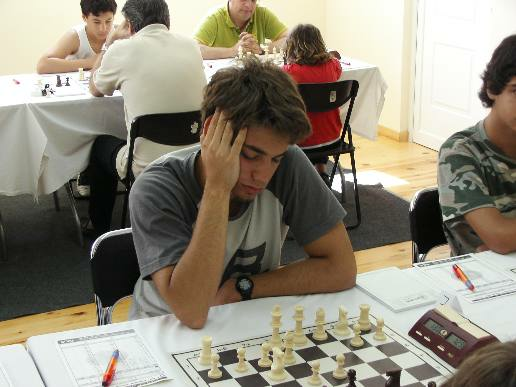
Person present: Yes